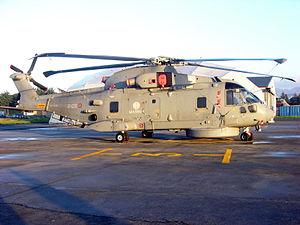
L'EH101 est un hélicoptère de transport produit par le constructeur italien AgustaWestland